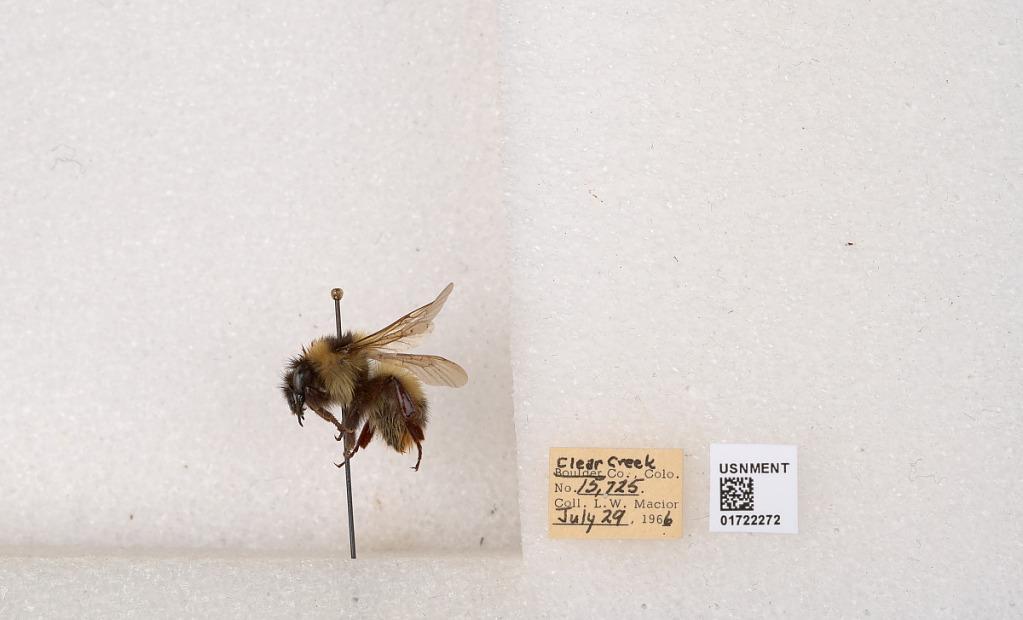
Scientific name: Bombus kirbyellus
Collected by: L. Macior
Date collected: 1966-7-29
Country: United States
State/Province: Colorado
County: Clear Creek
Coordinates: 39.6891, -105.644